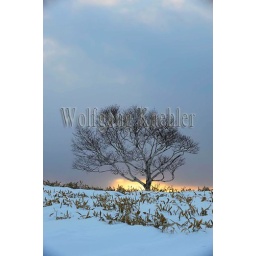
Japan, hokkaido island, lake kussharo, tree on crater slope in sunset with dramatic clouds